Bezerra de Menezes: O Diário de um Espírito

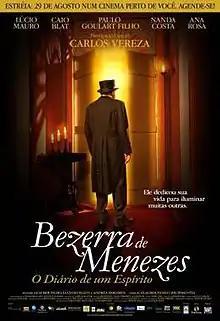
Theatrical poster

Bezerra de Menezes: O Diário de um Espírito (lit: "Bezerra de Menezes: The Diary of a Spirit") is a 2008 biography drama film directed by Glauber Filho and Joe Pimentel about the Brazilian medium Bezerra de Menezes. It was shot in Fortaleza, Guaramiranga, Maranguape, and Jaguaruana, all cities in Ceará, as well as in Recife and Rio de Janeiro.